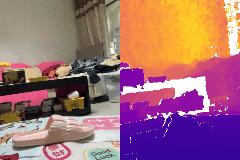
Label: shoe